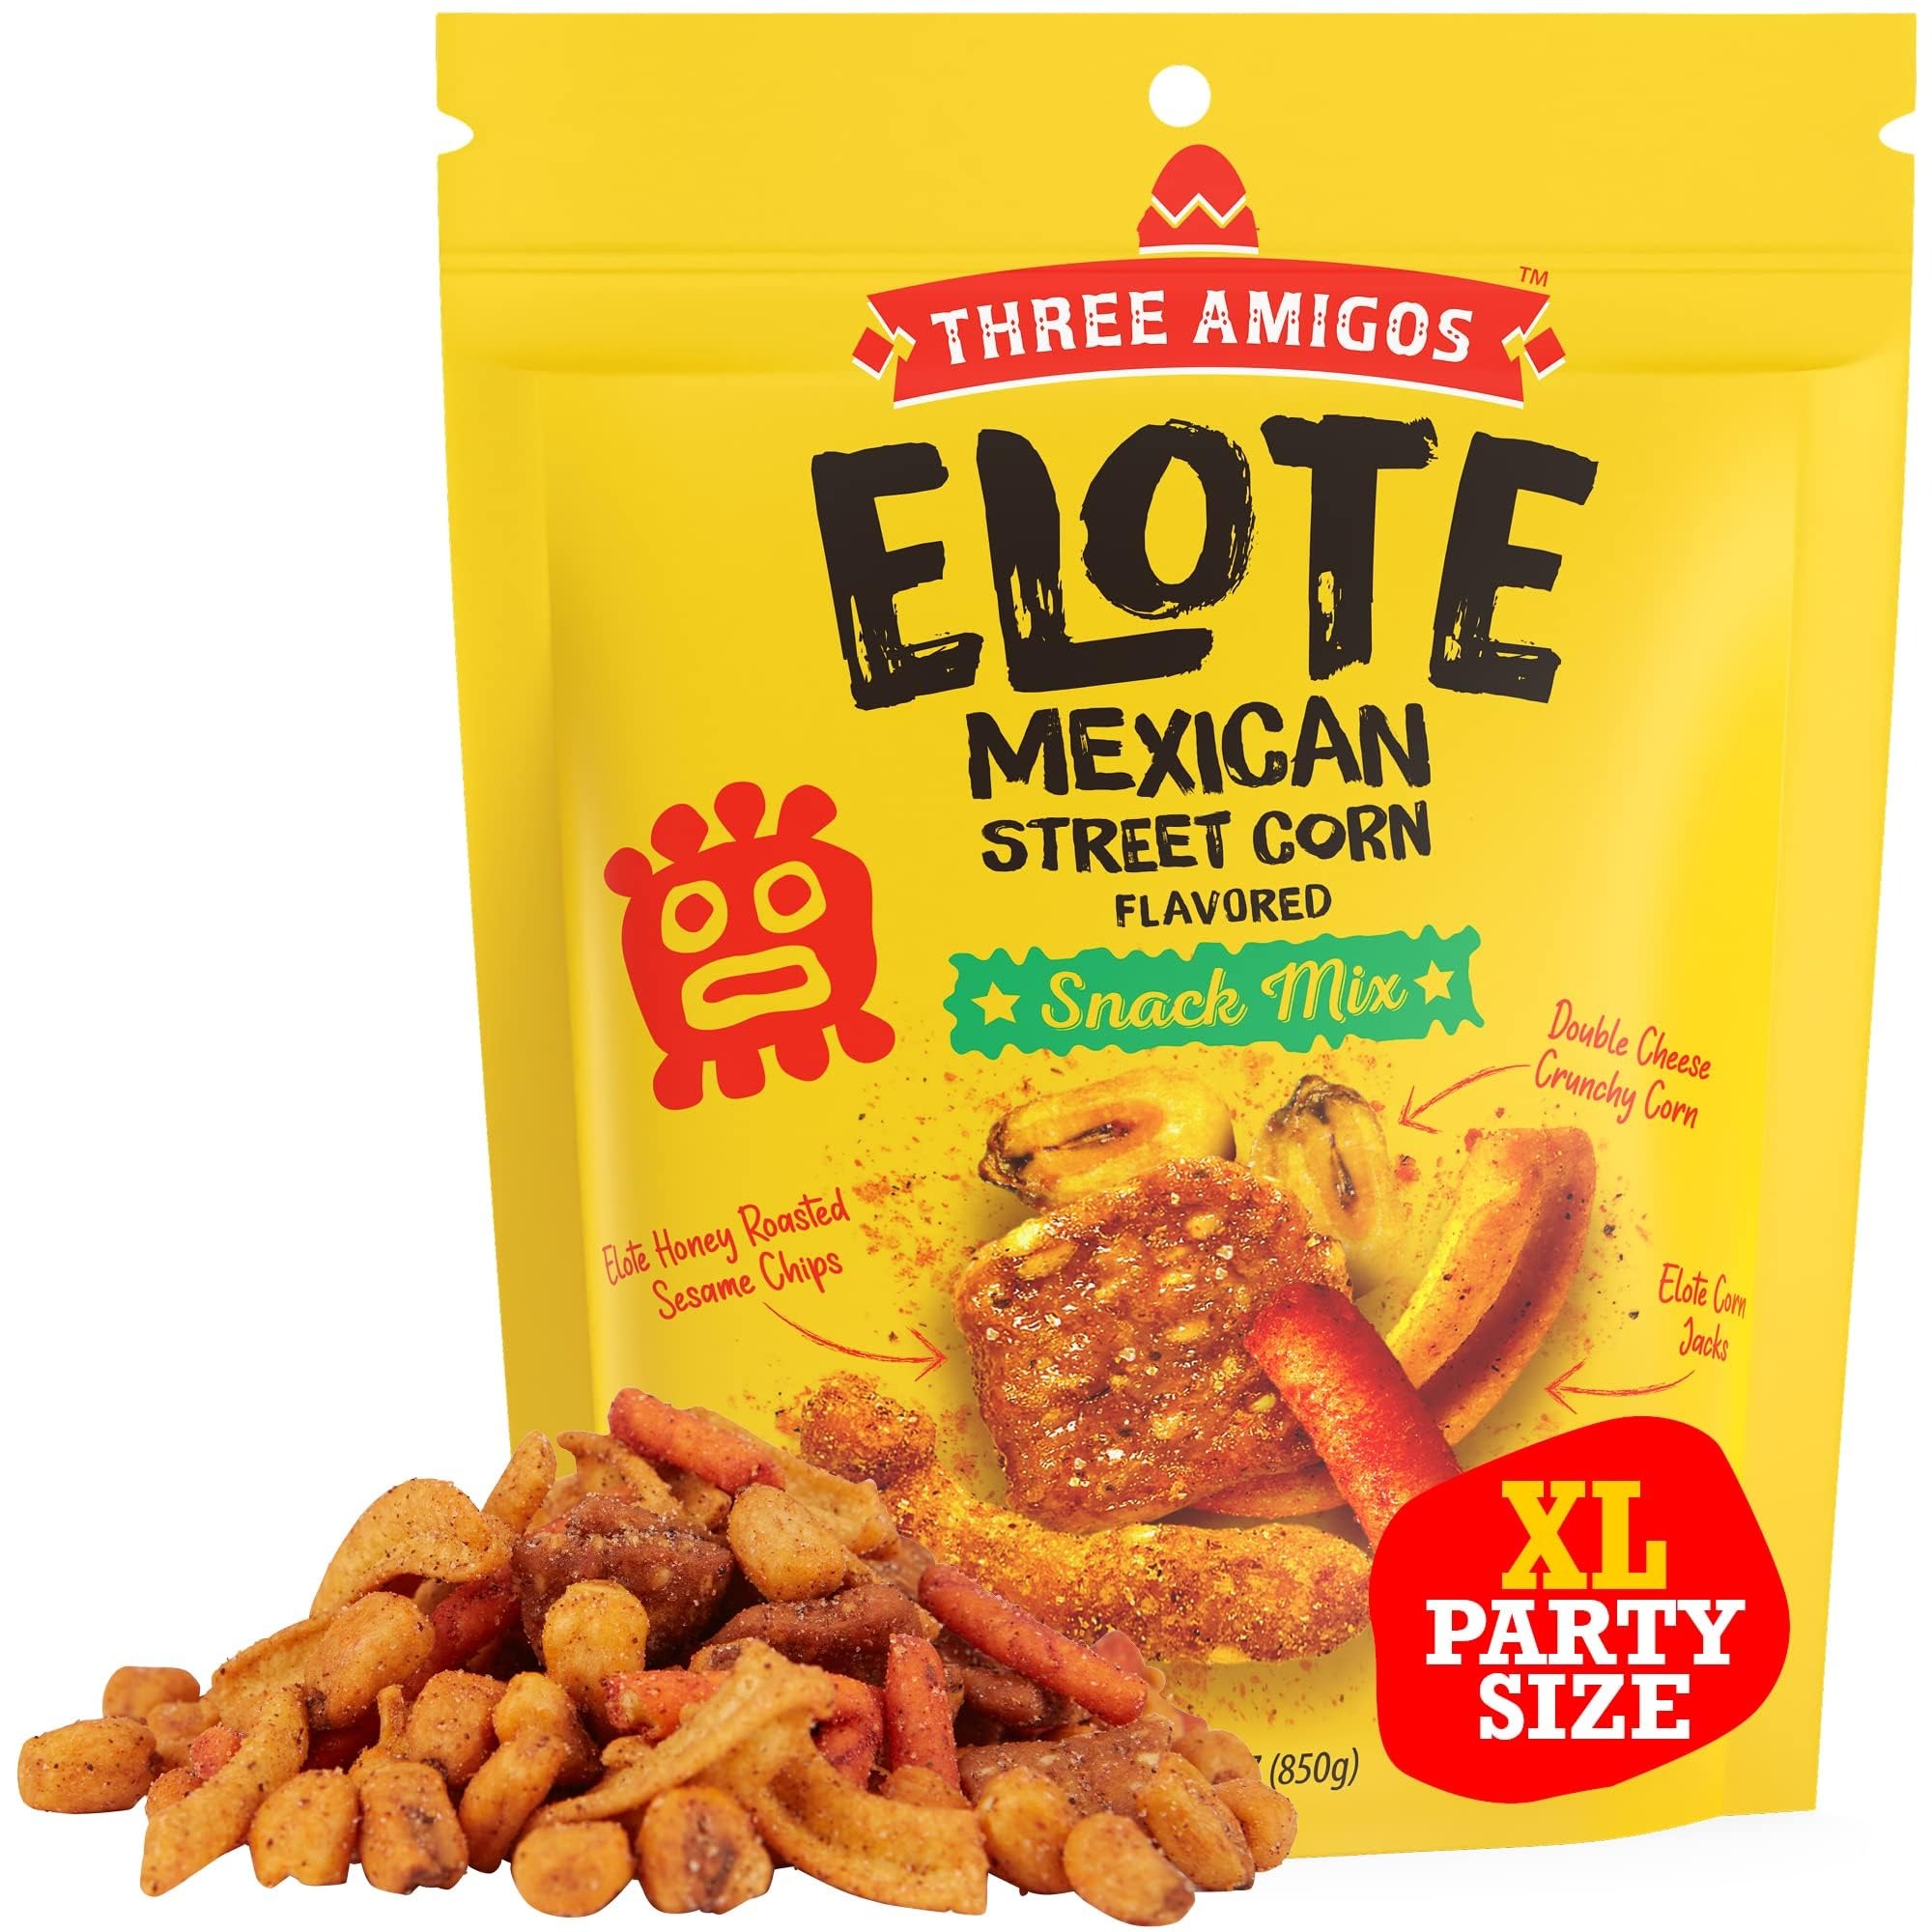
Item Name: Three Amigos - Elote Mexican Street Corn Snack Mix- Deliciously Crunchy, Tangy, Hot, Sweet & Spicy Snacks - Gourmet Roasted Variety Food Snacks for Adults and Kids (Elote 30 oz)
Bullet Point 1: INSANELY DELICIOUS - Your tastebuds will go wild with the deeply gratifying mix of fiery spice, double cheese, and zesty crunch in every handful. Each bag contains: honey roasted sesame chips, corn sticks, double cheese crunchy corn, corn jacks, and fiery hot corn churritos
Bullet Point 2: 3 AMAZING OPTIONS - No matter how much you're craving, Three Amigos has you covered. Choose from our fun lunch or snack sized 12 pack (2.25 ounce bag) or dive deep into the larger 6 pack (7 ounce resealable bag) family fiesta bags, and 30oz family size party bag
Bullet Point 3: PERFECT CHOICE - Each tantalizing pack of Elote Mexican Street Corn features Kosher dairy and is free from MSG, artificial preservatives, and artificial flavors. We believe in combining simple wholesome ingredients into an amazing mix of flavors, textures and spices without extra fillers
Bullet Point 4: AMAZING GIFT - Know someone missing the authentic tastes of home? Give them the delicious gift that invokes incredible memories and invigorates their taste buds in an easy to share 12 pack or 6 pack. This product is great for parties and gatherings all year round
Bullet Point 5: THREE AMIGOS DIFFERENCE - Our USA based facility helps bring international and homegrown favorites to families all over America. We believe in fresh ingredients so you can delight your taste buds with exactly what they're craving. Join thousands of happy customers...
Value: 42.0
Unit: Ounce

Price: 20.99